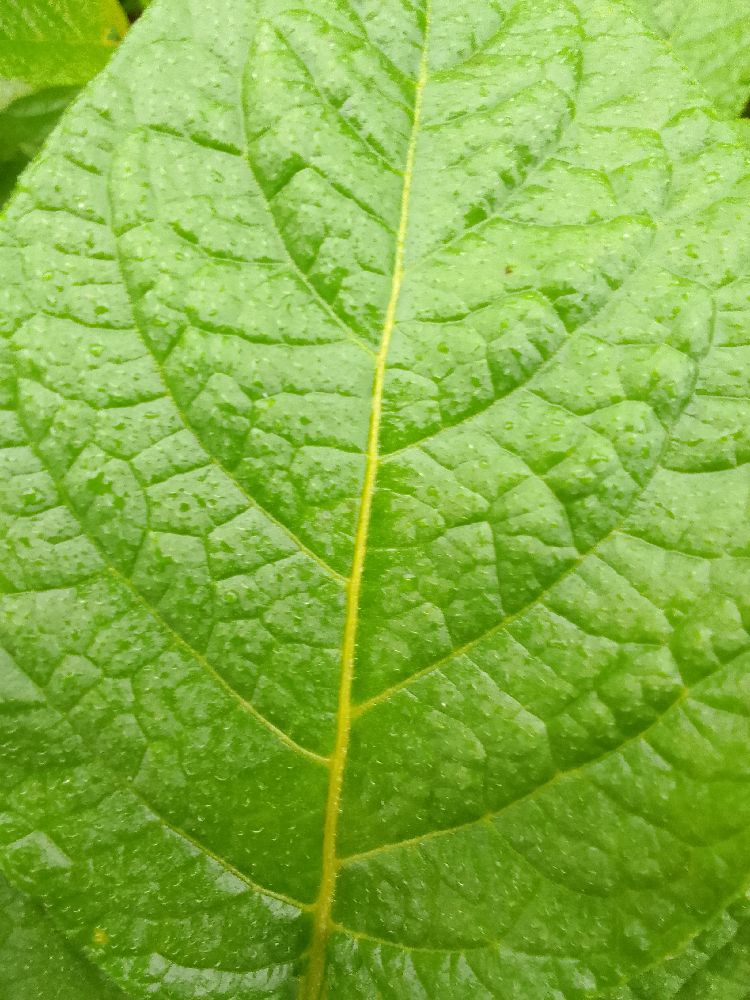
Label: Healthy